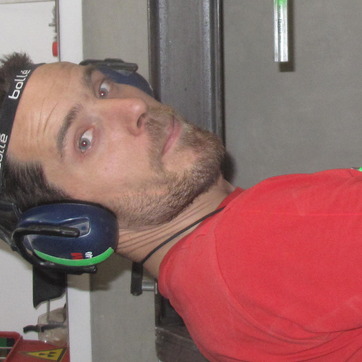
Material: hair